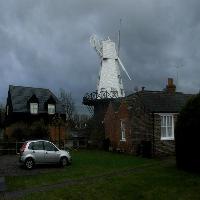
Weather: cloudy or overcast